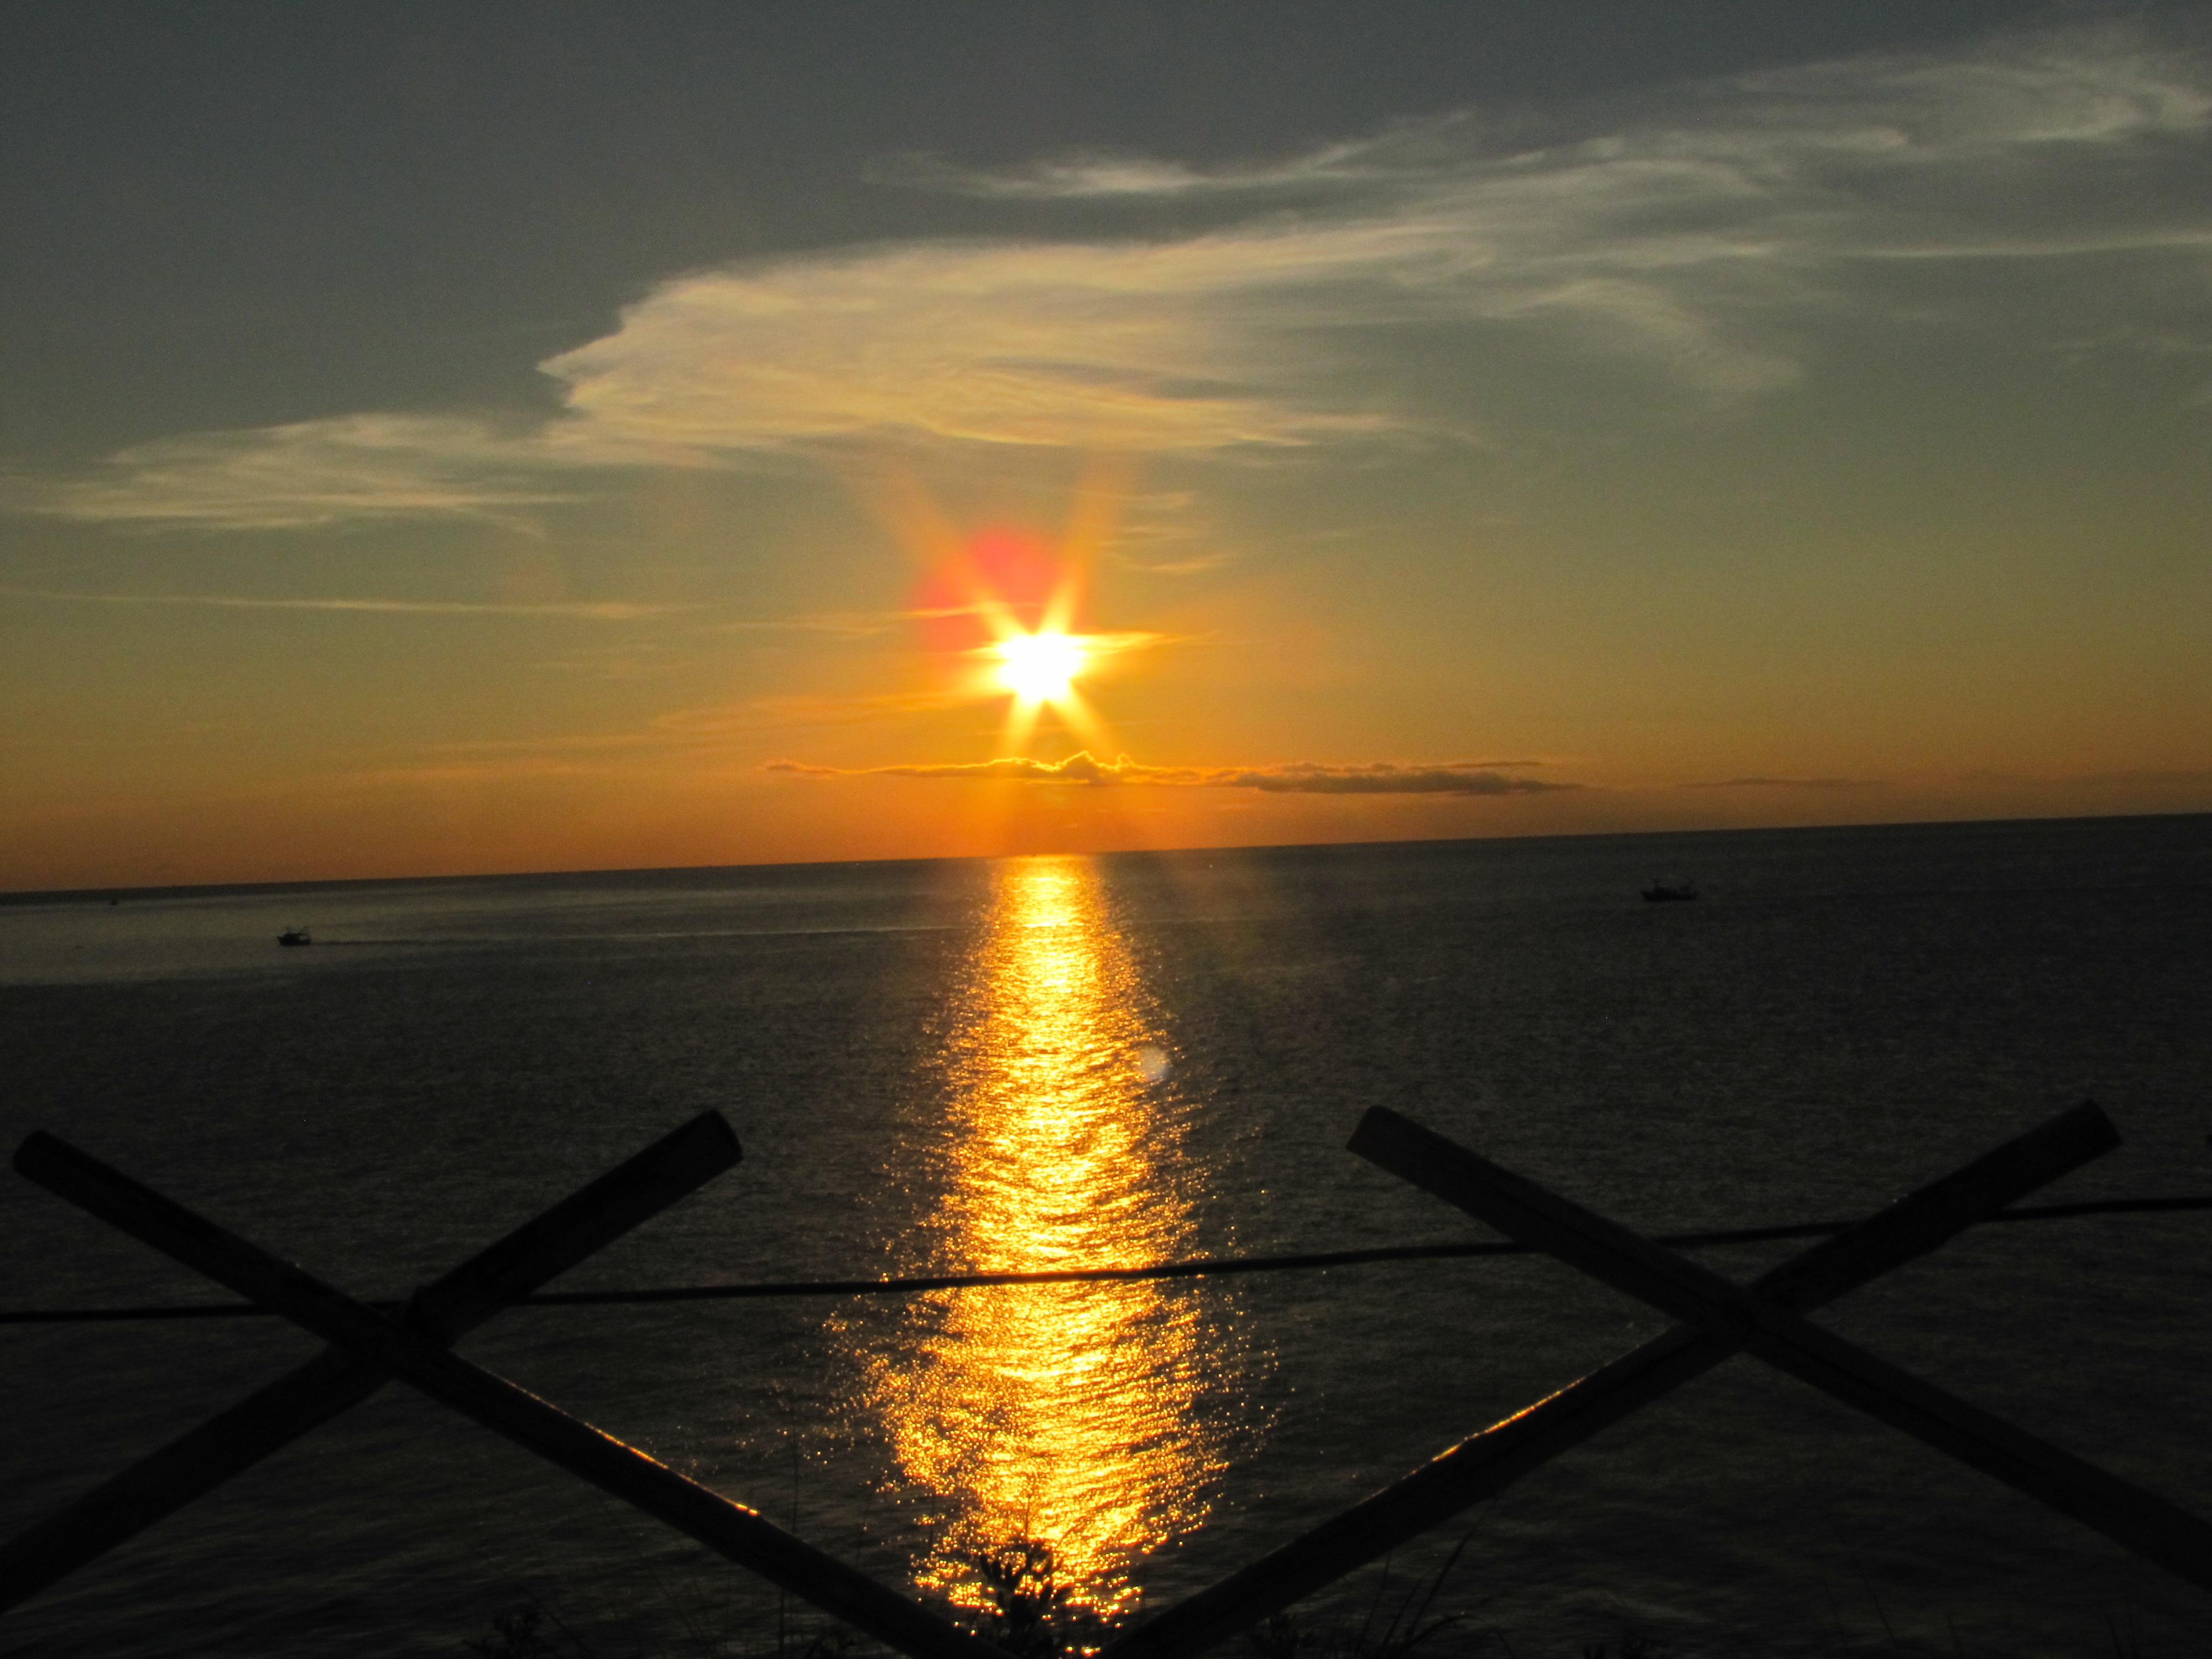
beach, sea, coast, ocean, horizon, sun, sunrise, sunset, sunlight, morning, wave, dawn, dusk, evening, reflection, afterglow, mattinatella